Ukraine in the Eurovision Song Contest 2017

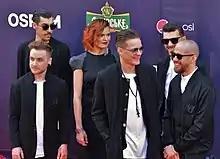
O.Torvald at the Eurovision Song Contest opening ceremony

All countries except the "Big Five" (France, Germany, Italy, Spain and the United Kingdom) and the host country, are required to qualify from one of two semi-finals in order to compete for the final; the top ten countries from each semi-final progress to the final. As the host country, Ukraine automatically qualified to compete in the final on 13 May 2017. In addition to their participation in the final, Ukraine is also required to broadcast and vote in one of the two semi-finals. During the semi-final allocation draw on 25 January 2016, Ukraine was assigned to broadcast and vote in the second semi-final on 11 May 2017.